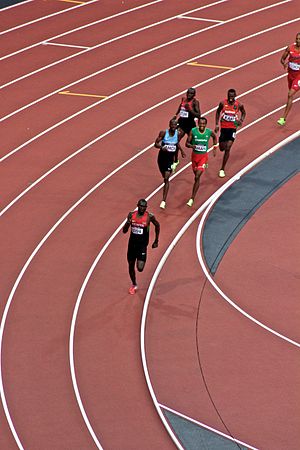
Atletik under sommer-OL 2012 – 800 m mænd
Mændenes 800 meter under Sommer-OL 2012 i London blev afholdt på Olympiske i London 6. til 9. august.